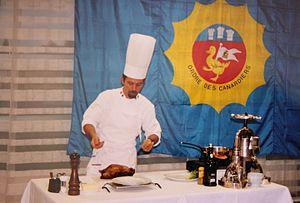
Concour de cuisine.